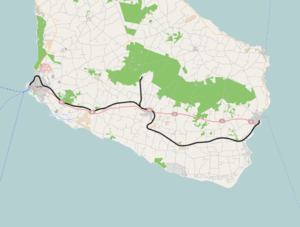
Nexøbanen
Banens linjeføring
Nexøbanen mellem Rønne og Nexø var den første jernbane på Bornholm. Den blev anlagt og drevet af Det Bornholmske Jernbaneselskab – eller Rønne-Nexø Jernbane – der 1. april 1934 indgik i selskabet De Bornholmske Jernbaner sammen med de to senere anlagte baner Allingebanen og Gudhjembanen. De var alle smalsporede og blev aldrig omlagt til normalspor.